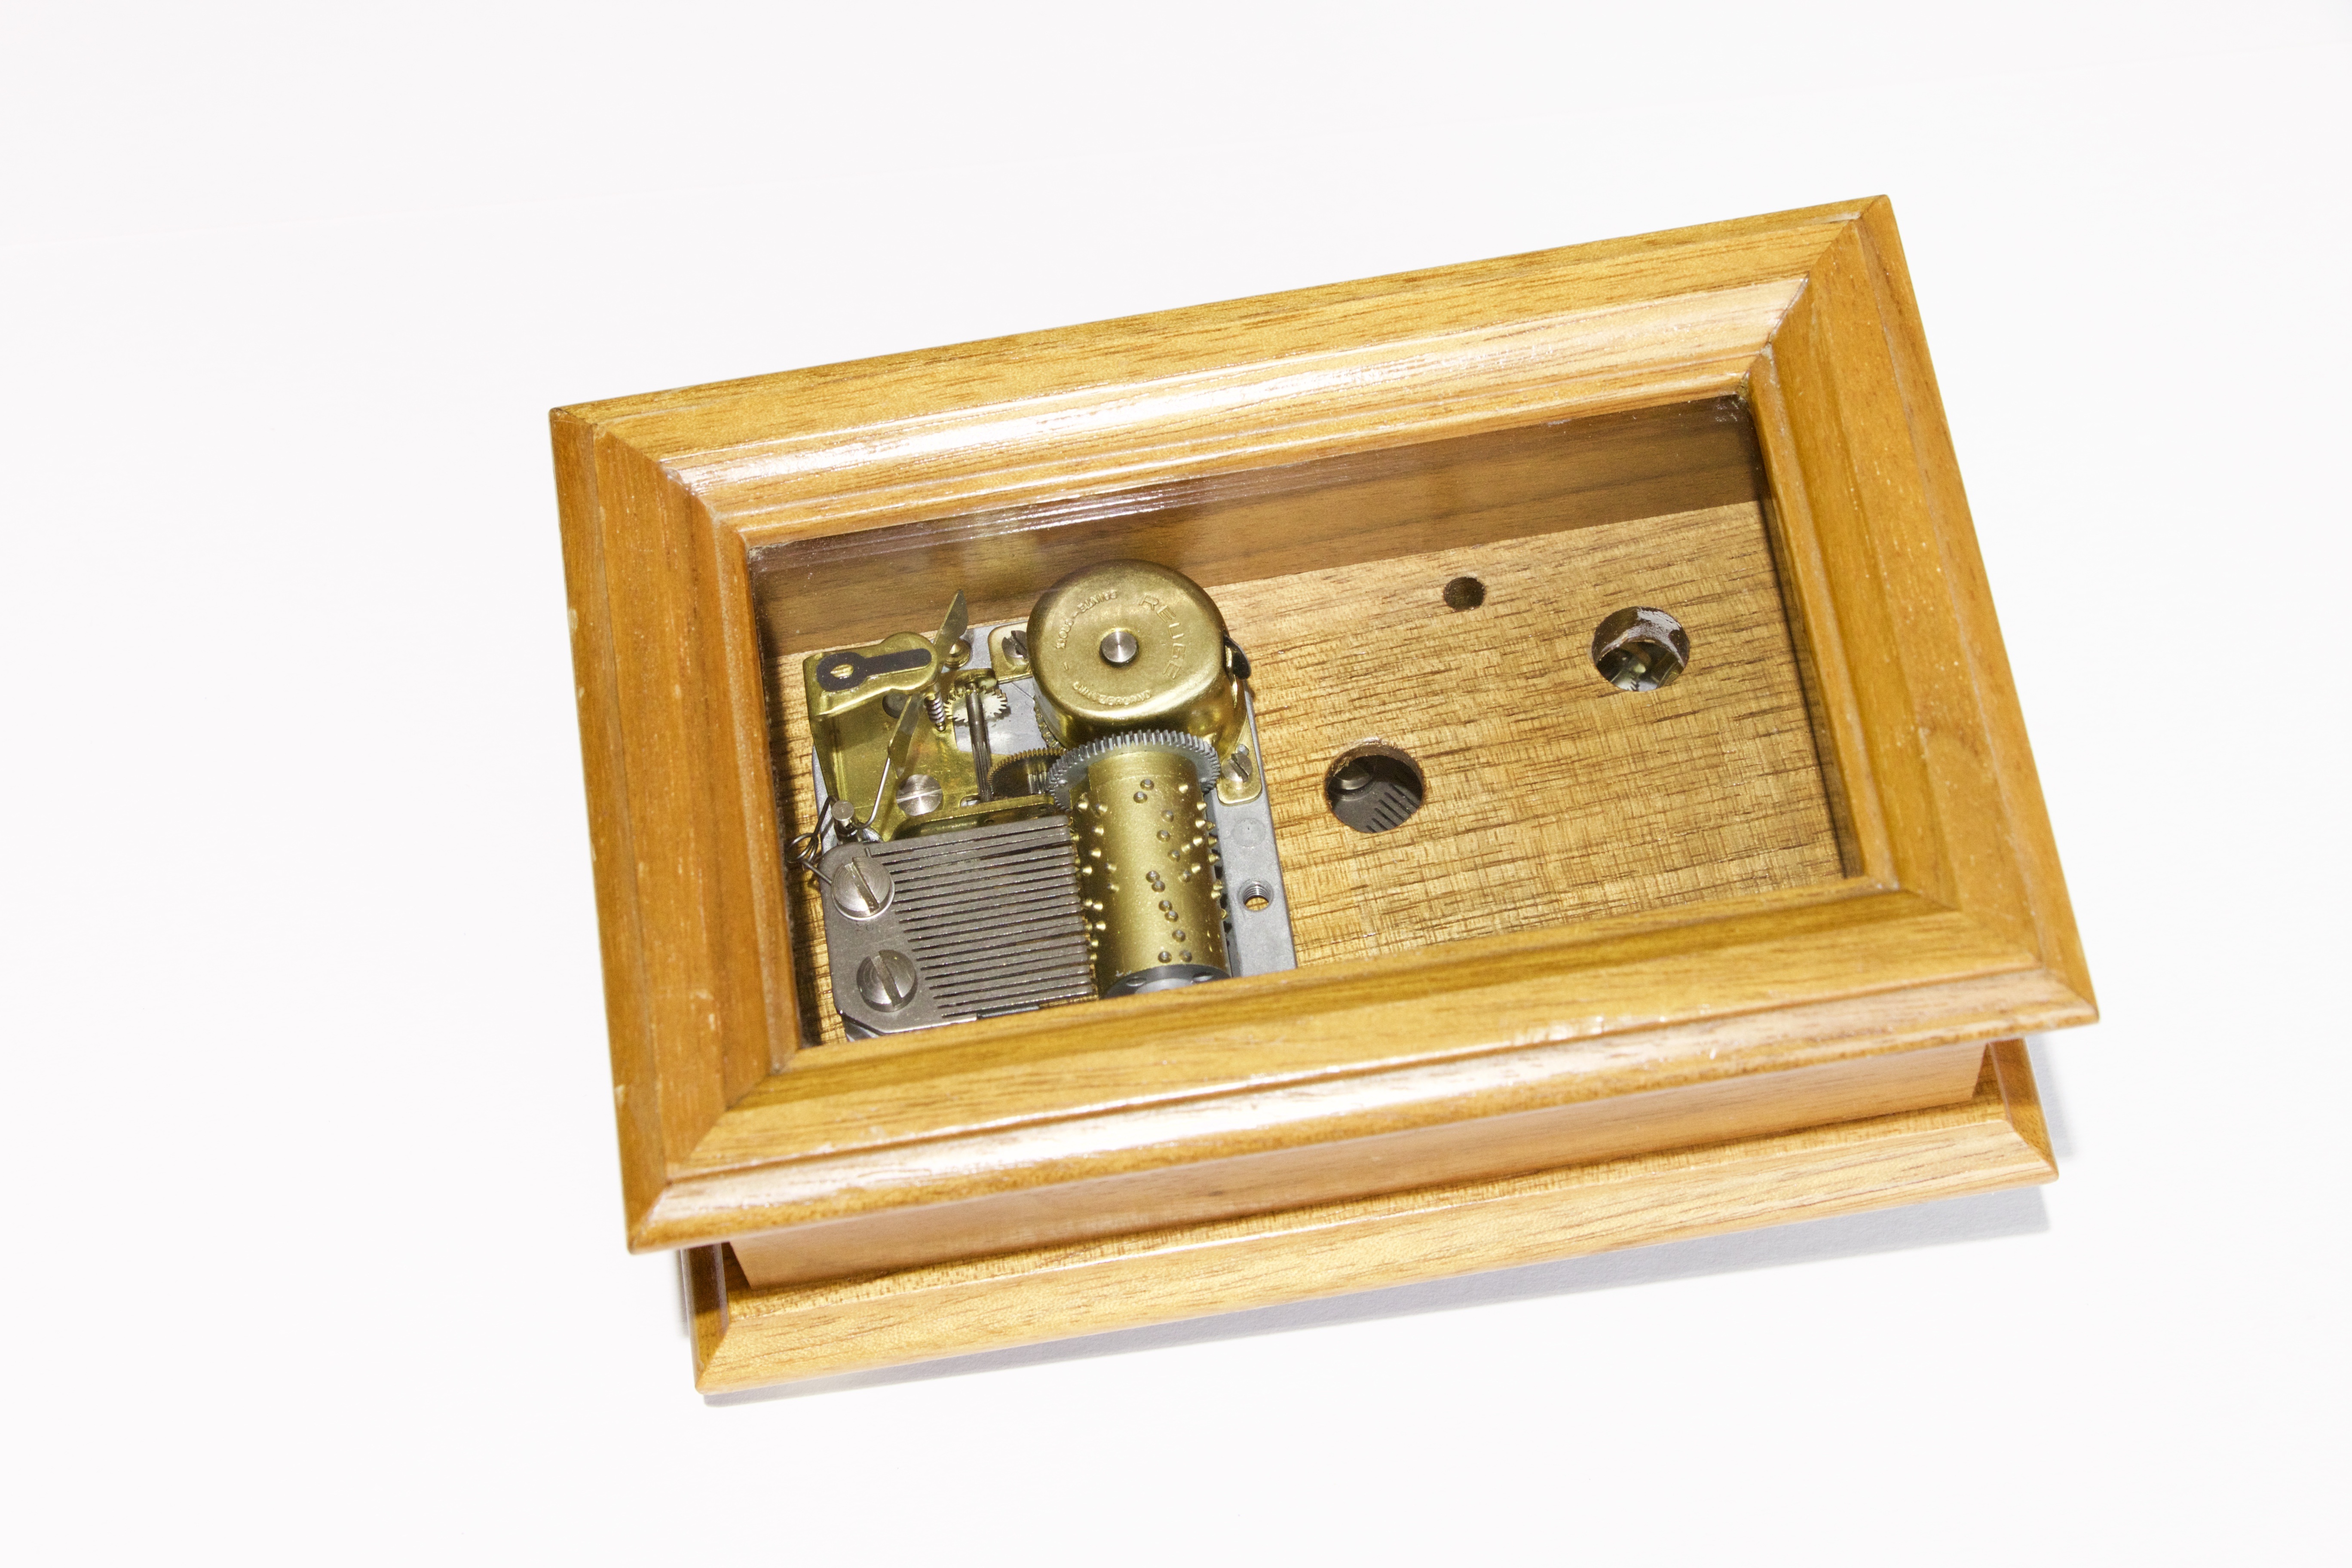
wood, technology, box, musical instrument, drawer, brass, picture frame, casket, mechanics, music box